Abdur Rahman Khan

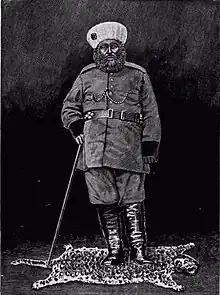

His adventurous life, his forcible character, the position of his state as a barrier between the Indian and the Russian empires, and the skill with which he held the balance in dealing with them, combined to make him a prominent figure in contemporary Asian politics and will mark his reign as an epoch in the history of Afghanistan. The Amir received an annual subsidy from the British government of 1,850,000 rupees. He was allowed to import munitions of war. He succeeded in imposing an organised government one of the most the fiercest and unruly population in Asia; he availed himself of European inventions for strengthening his armament, while he sternly set his face against all innovations which, like railways and telegraphs, might give Europeans a foothold within his country.